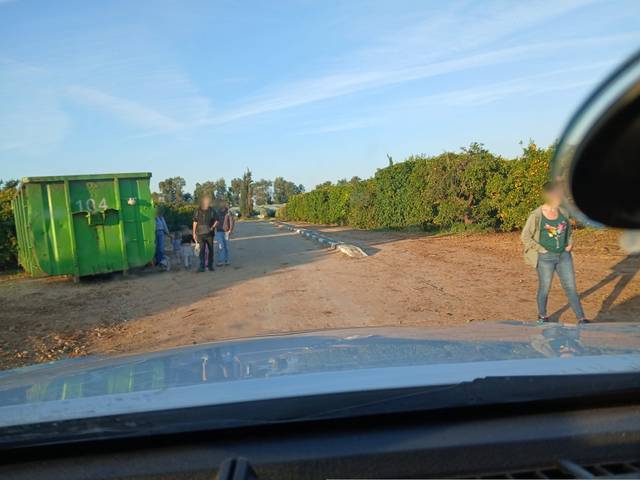
Region: Israel
Coordinates: 32.207, 34.857